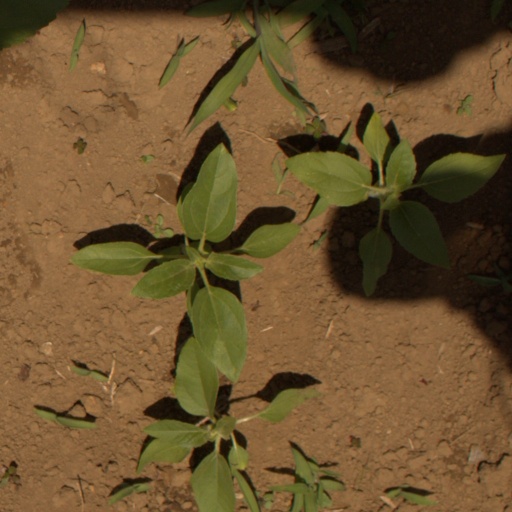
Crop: Jerusalem artichoke